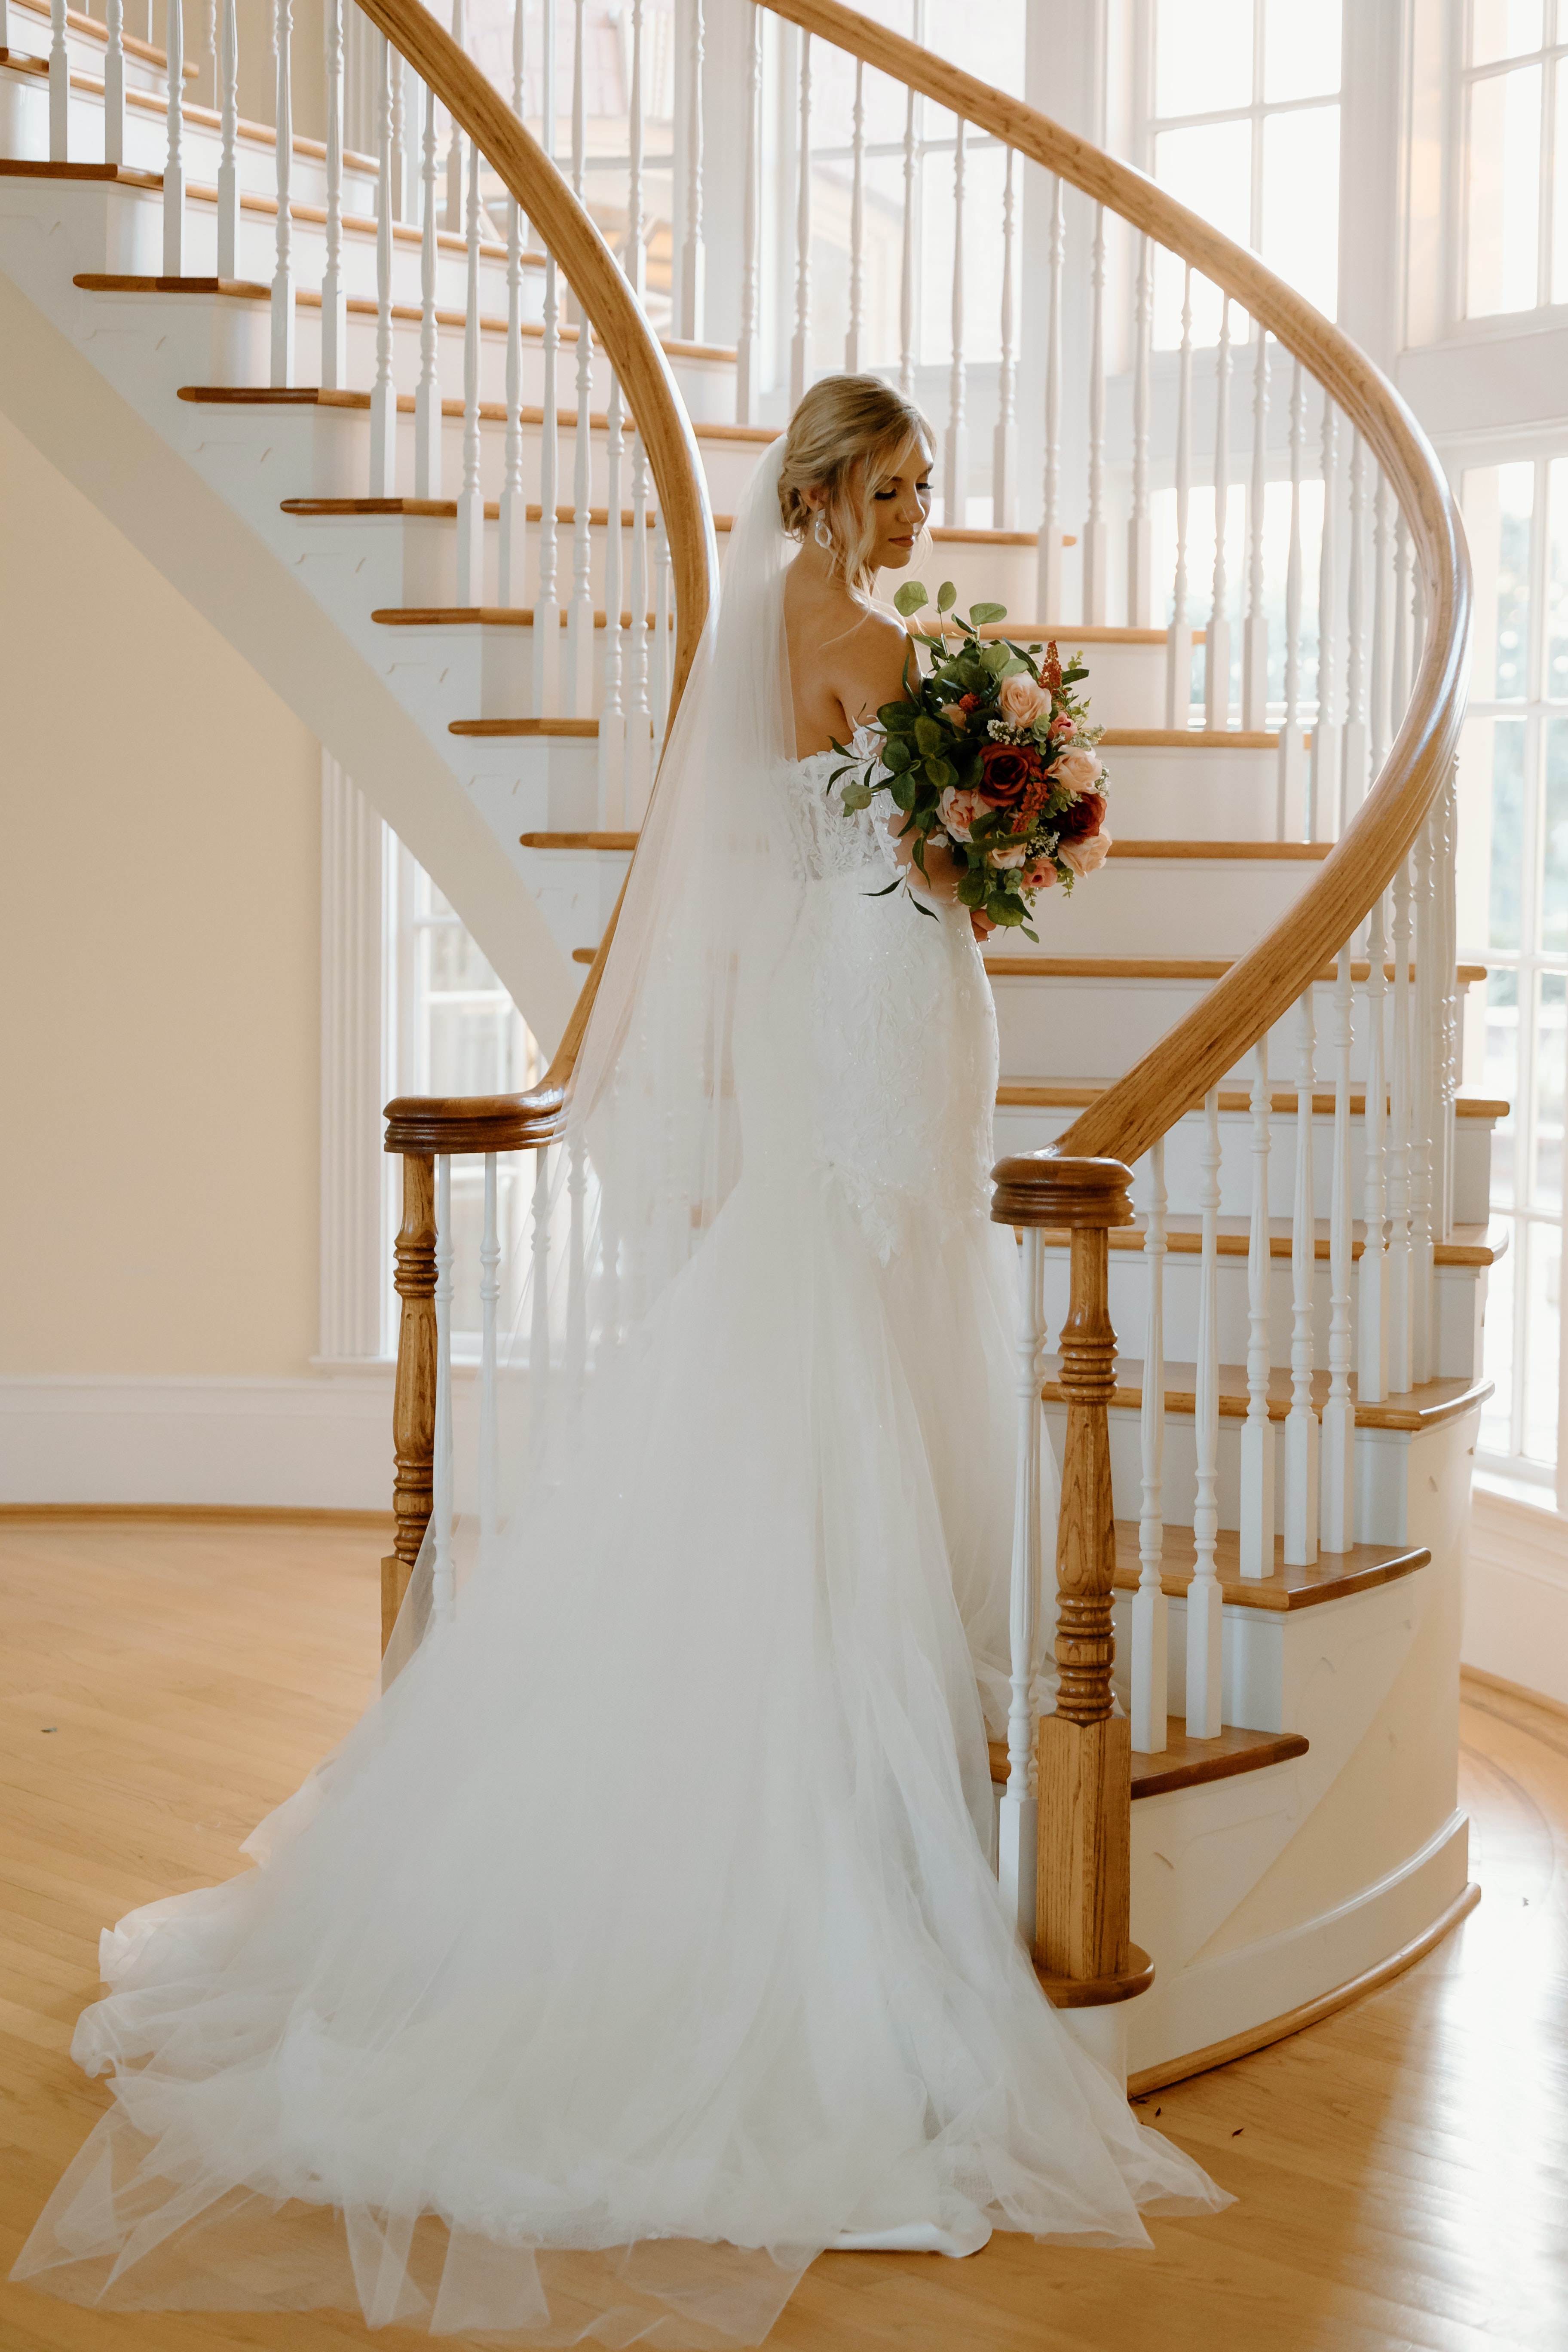
woman, clothing, flower, wedding dress, bride, photograph, dress, bridal clothing, bridal veil, human body, sleeve, bridal party dress, gown, happy, flash photography, wood, waist, flooring, plant, wedding ceremony supply, bridal accessory, formal wear, stairs, hardwood, veil, embellishment, event, bouquet, haute couture, fashion accessory, house, fashion design, arch, marriage, wedding, peach, wood flooring, ceremony, petal, floral design, handrail, tradition, room, child, photo shoot, floristry, laminate flooring